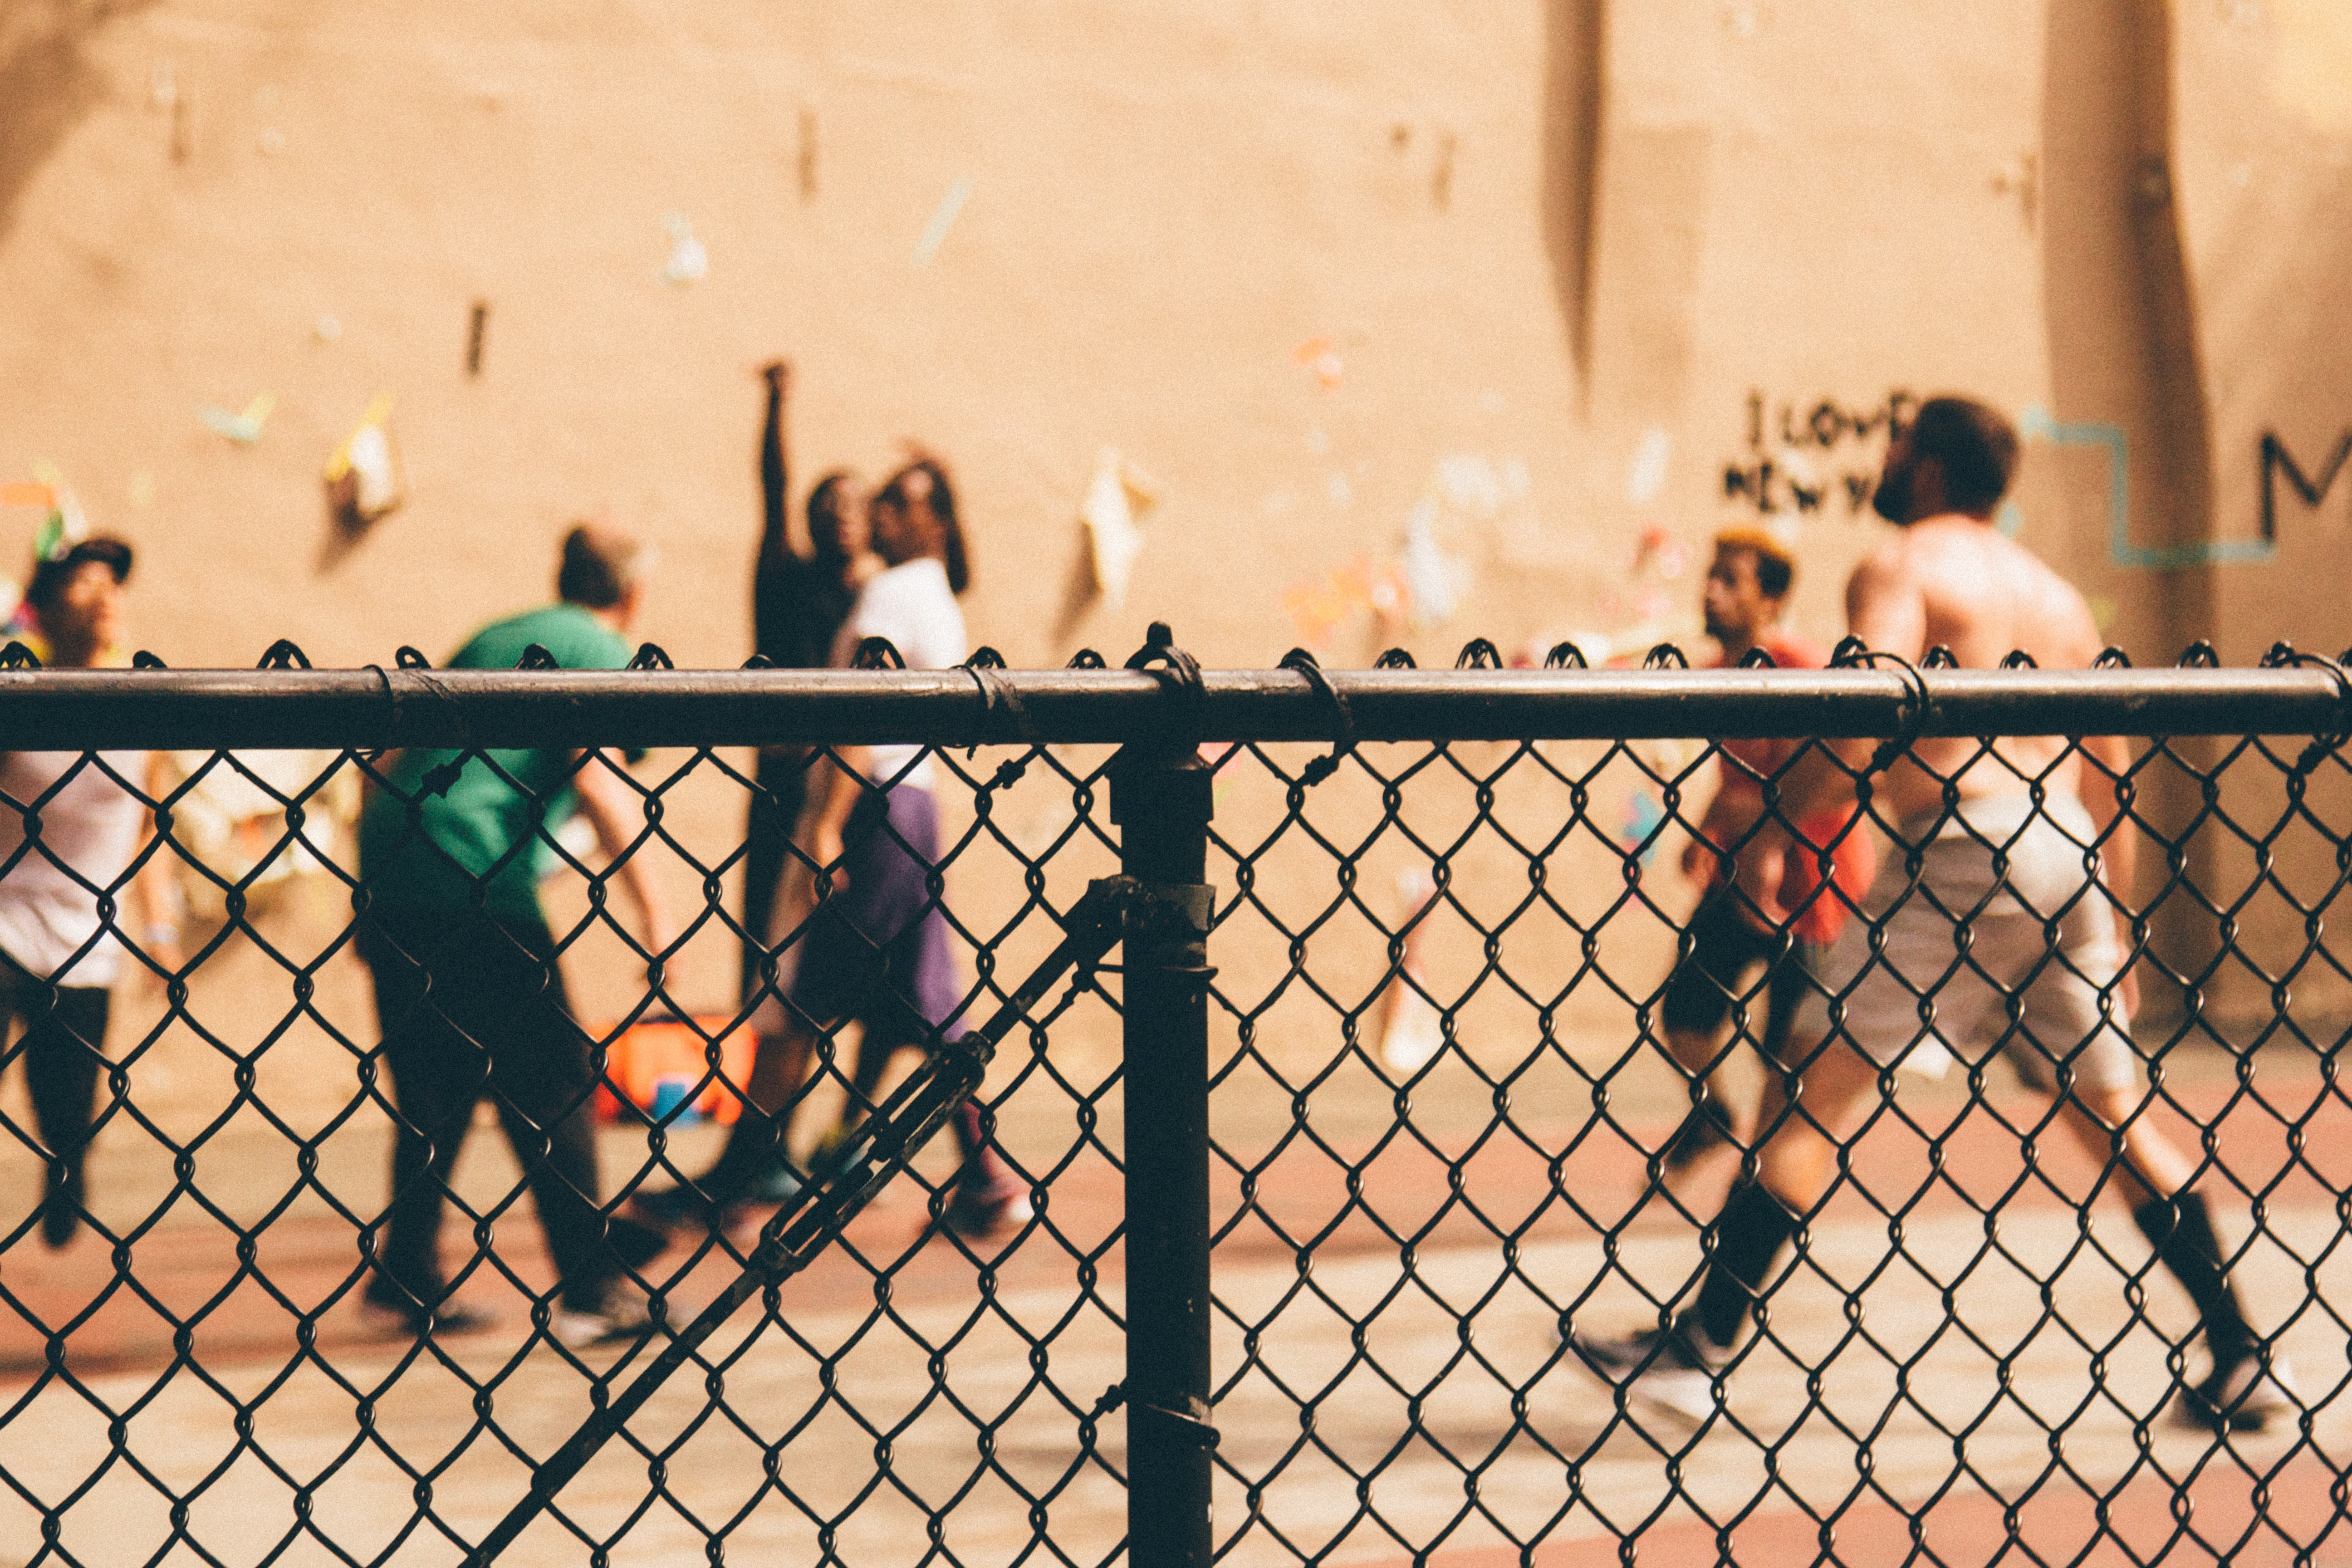
fence, people, wall, young, color, men, art, chain link fence, mesh wire